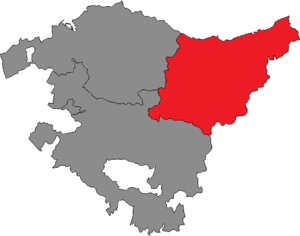
La circonscription électorale du Guipuscoa est l'une des trois circonscriptions électorales de la Communauté autonome du Pays basque pour les élections autonomiques au Parlement basque.